Cantino planisphere

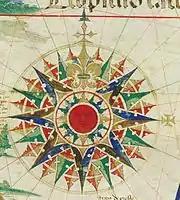
Major wind rose of the Cantino planisphere

At the beginning of the 16th century, Lisbon was a buzzing metropolis where people from diverse backgrounds searched for work, glory or fortune. There were also many undercover agents looking for the secrets brought by the Portuguese voyages to remote lands. Among them was Alberto Cantino, who was sent to Portugal by Ercole I d'Este, Duke of Ferrara, with the formal intention of horse trading, while secretly collecting information on Portuguese discoveries.